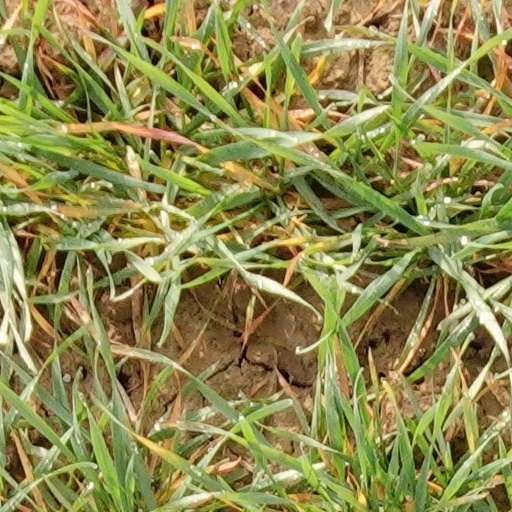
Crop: wheat